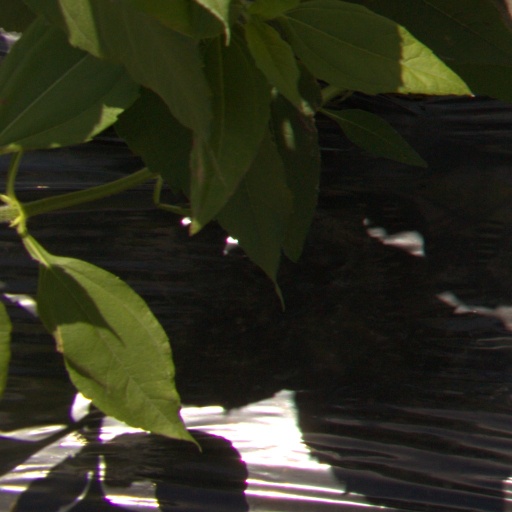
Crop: Jerusalem artichoke